Edward Venables-Vernon-Harcourt

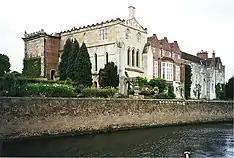
The Archbishops of Yorks residence: Bishopthorpe Palace (viewed from the Ouse in 1995)

After the death of Archbishop William Markham. Venables-Vernon was nominated on 26 November 1807 as archbishop of York, and was confirmed in St. James's Church, Westminster on 19 January 1808. In the same year, on 20 January, he was gazetted a privy councillor, and made Lord High Almoner to George III, an office which he also held under Queen Victoria's reign.